Anatomy of an Epidemic

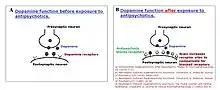
A symbolic graphic of the brain's dopamine function before and after antipsychotics

Whitaker suggests that the "wonder drug" glow around the second generation psychotropics has long since disappeared. He views the "hyping" of the top-selling atypical antipsychotics as "one of the more embarrassing episodes in psychiatry's history, as one government study after another failed to find that they were any better than the first-generation anti-psychotics."